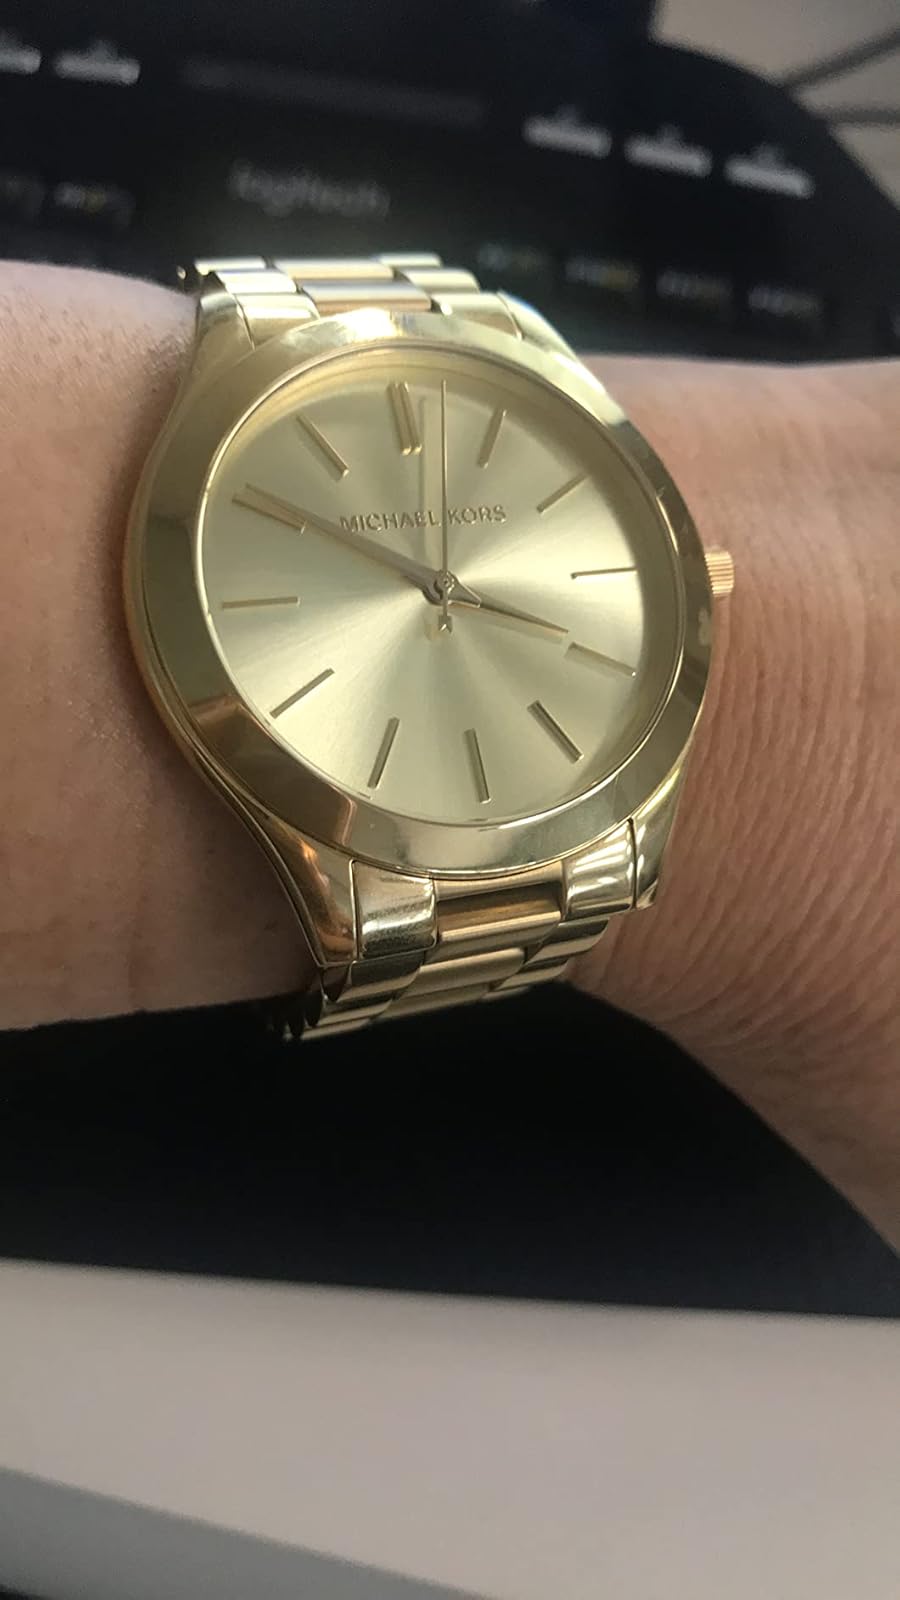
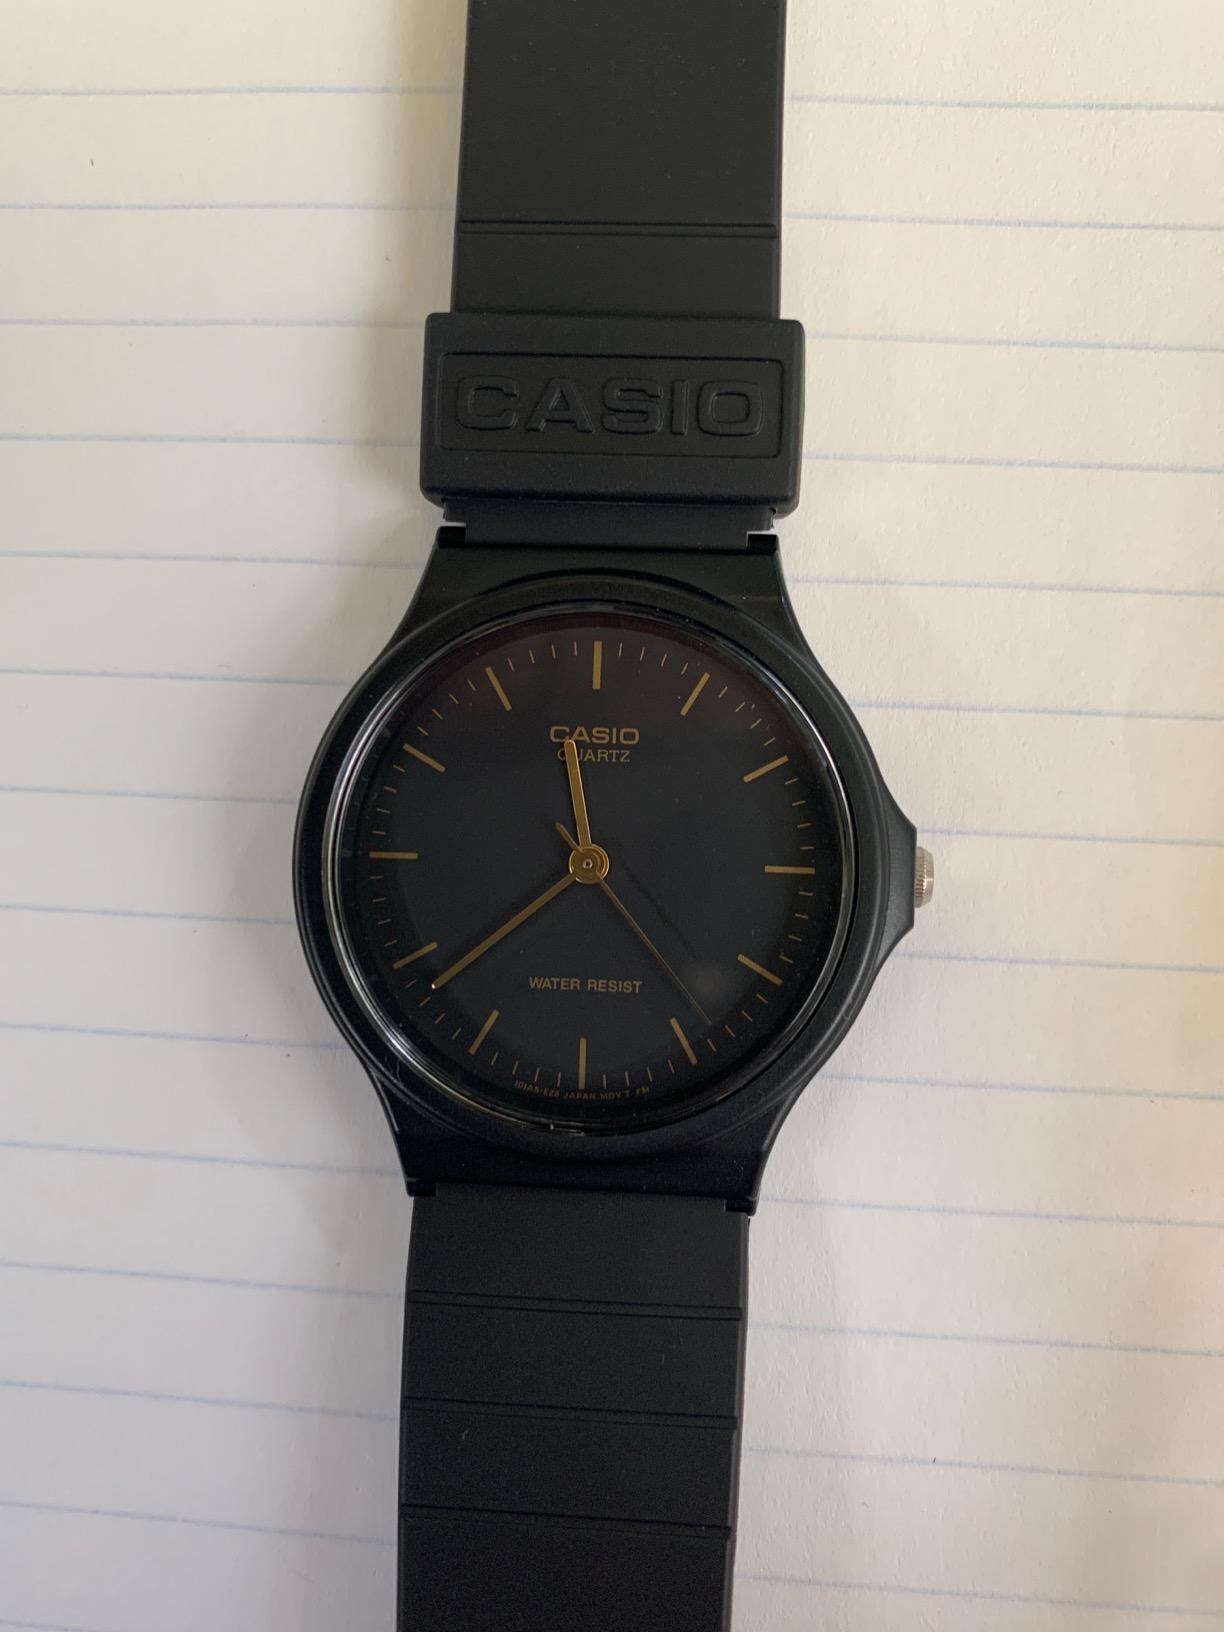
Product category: accessories_watch
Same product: no